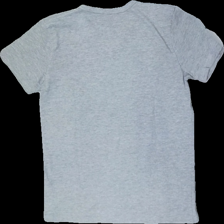
View: back
Type: T-shirt
Category: Men
Brand: Race Marine
Colors: Grey
Material: Failed to scan, no label
Cut: Regular, V-collar
Size: M
Season: All
Price range: <50
Recommended usage: Export